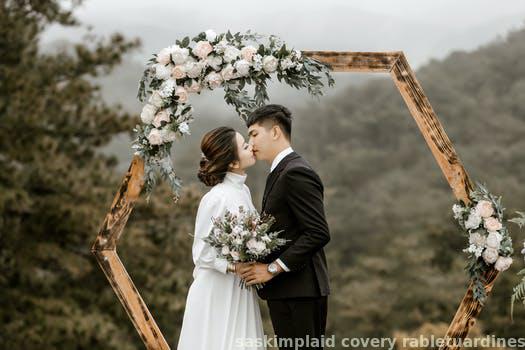
Label: Watermark